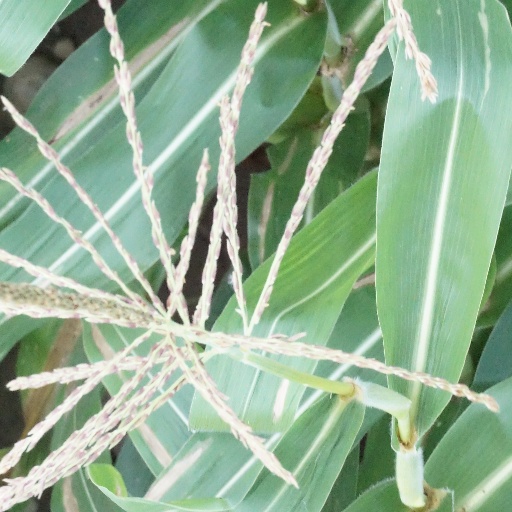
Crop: maize; corn